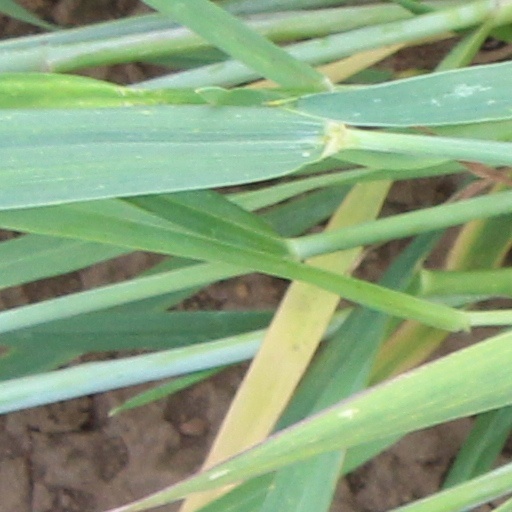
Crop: wheat